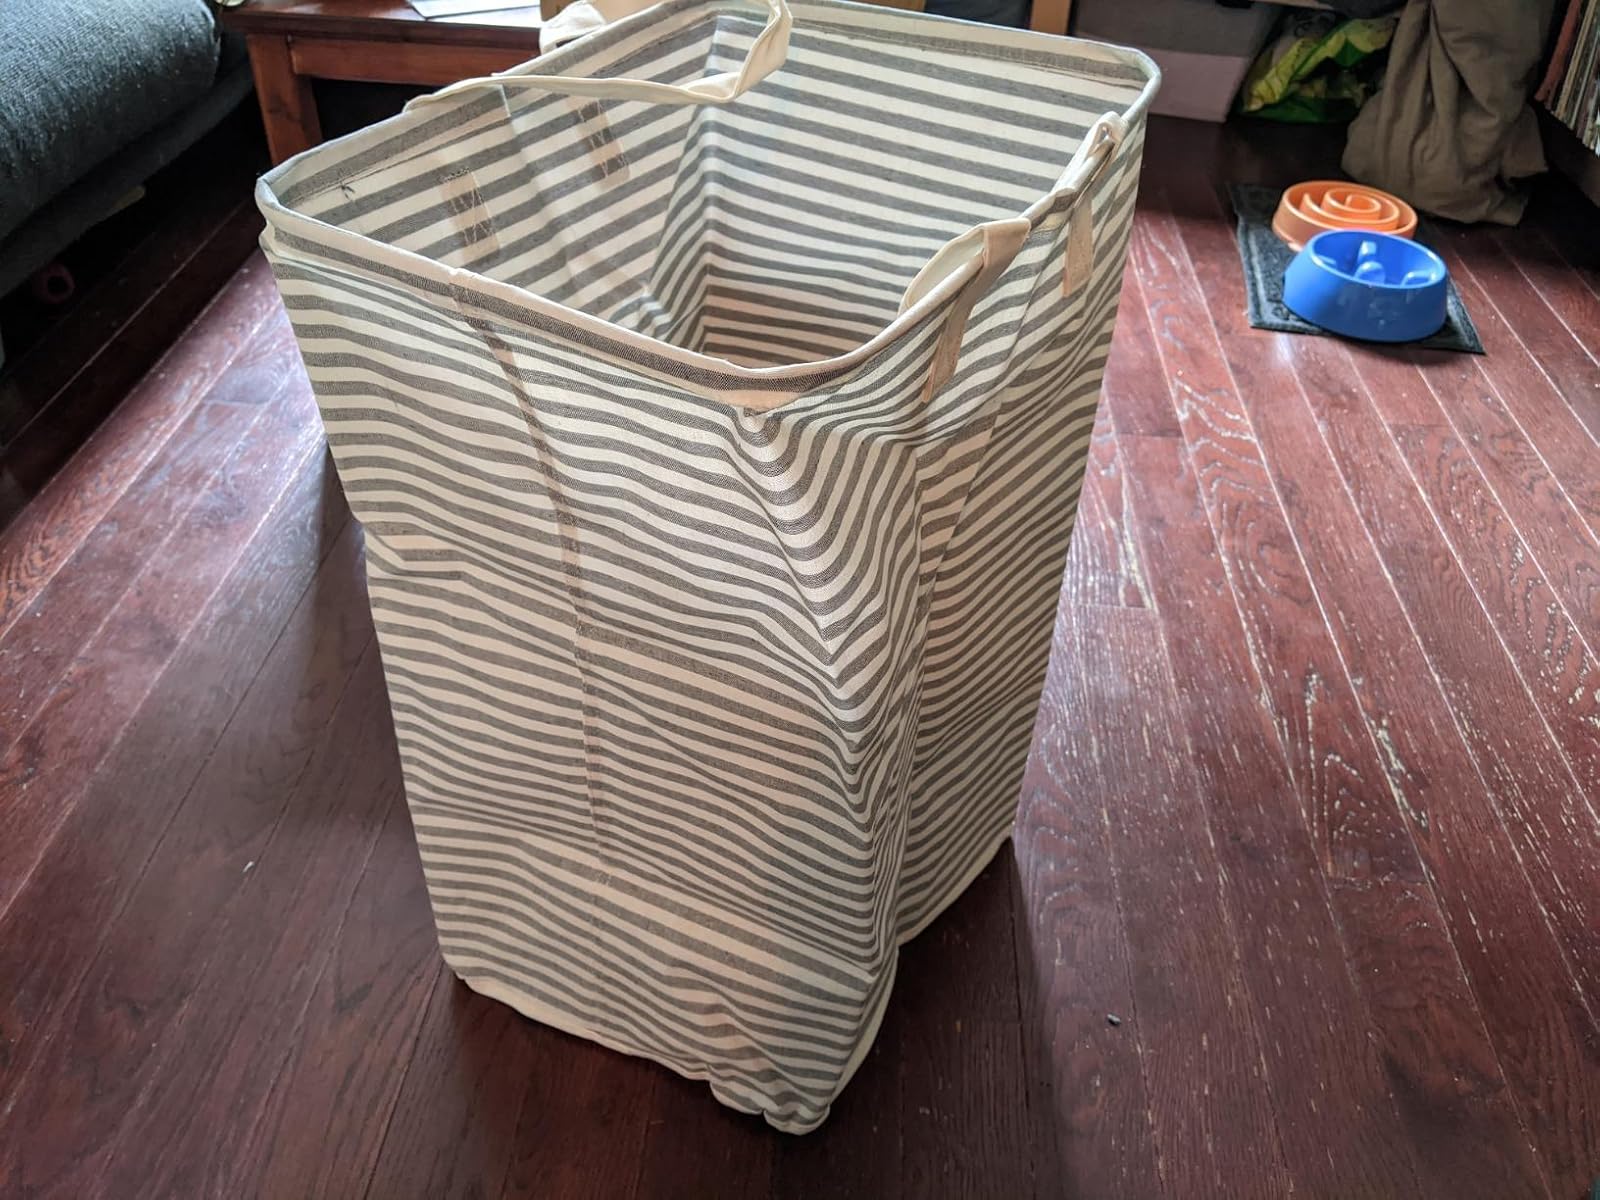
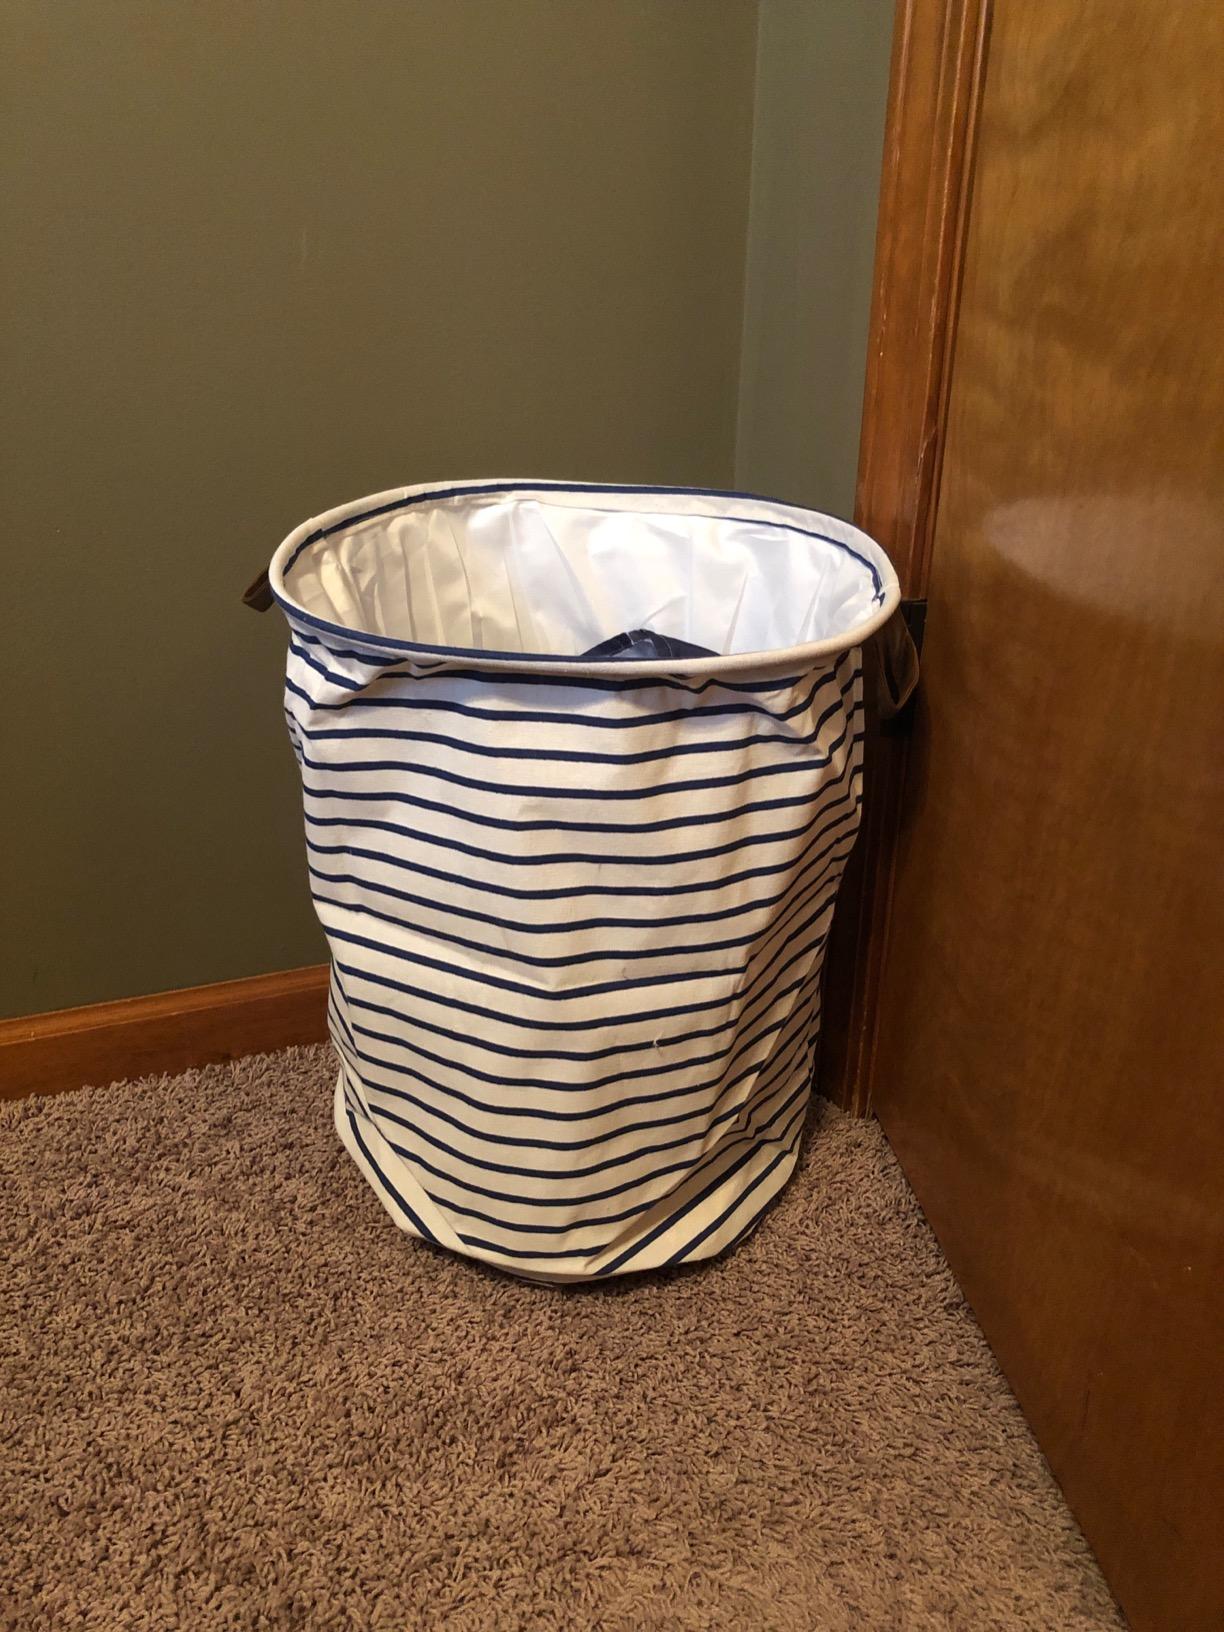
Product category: items_hamper
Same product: no